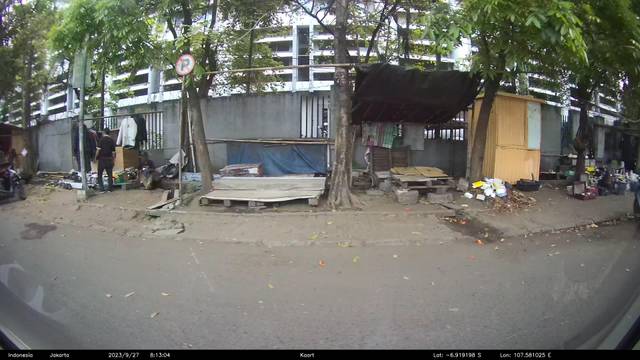
Region: Indonesia
Coordinates: -6.919, 107.581